Carlos Santana

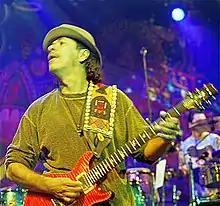
Santana performing in 2000

Santana kicked off the 1990s with a new album "Spirits Dancing in the Flesh" in 1990. This was followed by "Milagro" in 1992, a live album "" in 1993 and "Brothers" (a collaboration with his brother Jorge and nephew Carlos Hernandez) in 1994, but sales were relatively poor. Santana toured widely over the next few years but there were no further new album releases, and eventually he was even without a recording contract. However, Arista Records' Clive Davis, who had worked with Santana at Columbia Records, signed him and encouraged him to record a star-studded album with mostly younger artists. The result was 1999's "Supernatural", which included collaborations with Everlast, Rob Thomas of Matchbox Twenty, Eric Clapton, Lauryn Hill, Wyclef Jean, CeeLo Green, Maná, Dave Matthews, KC Porter, J. B. Eckl, and others.